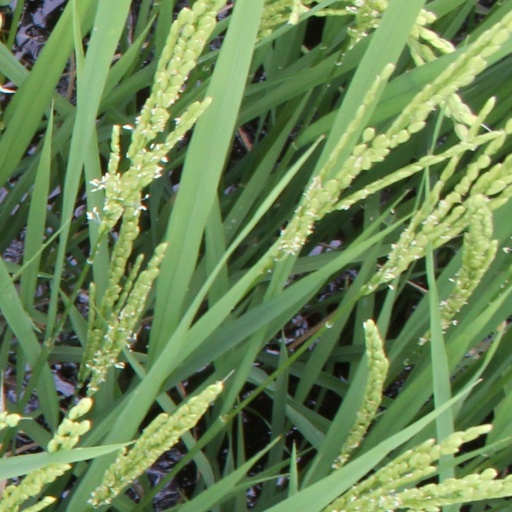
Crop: rice